Michelin Man

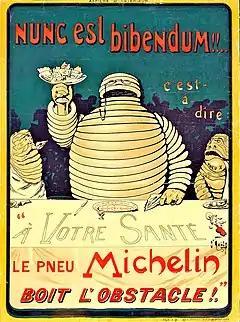
A poster by "O'Galop" of Bibendum, the Michelin Man, produced in 1898. The text reads, "Now is the time to drink!! Which is to say: 'To your health, the Michelin tire drinks down the obstacle[s]!

While attending the Universal and Colonial Exposition in Lyon in 1894, Édouard and André Michelin noticed a stack of tires that suggested to Édouard the figure of a man without arms. Four years later, André met French cartoonist Marius Rossillon, popularly known as O'Galop, who showed him a rejected image he had created for a Munich brewery — a large, regal figure holding a huge glass of beer and quoting Horace's phrase "Nunc est bibendum" ("Now is the time for drinking"). André immediately suggested replacing the man with a figure made from tires, and O'Galop adapted the earlier image into Michelin's symbol. Today, Bibendum is one of the world's most recognized trademarks, representing Michelin in over 170 countries. According to Michelin, a study showed that 90% of the world’s population could instantly recognize him.